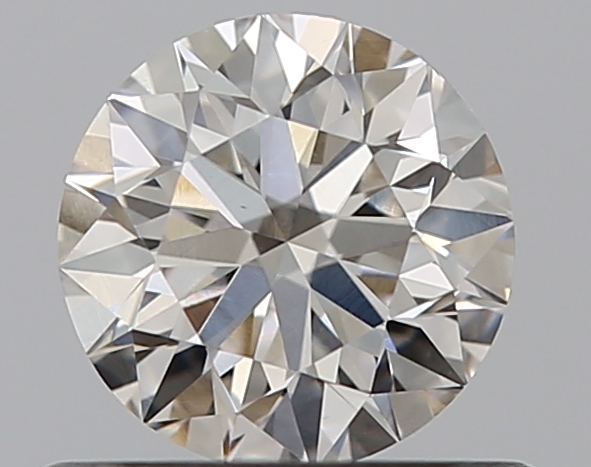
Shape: round
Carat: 0.55
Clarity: VS1
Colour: H
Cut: EX
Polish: EX
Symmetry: EX
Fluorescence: N
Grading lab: GIA
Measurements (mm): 5.2 x 5.23 x 3.28